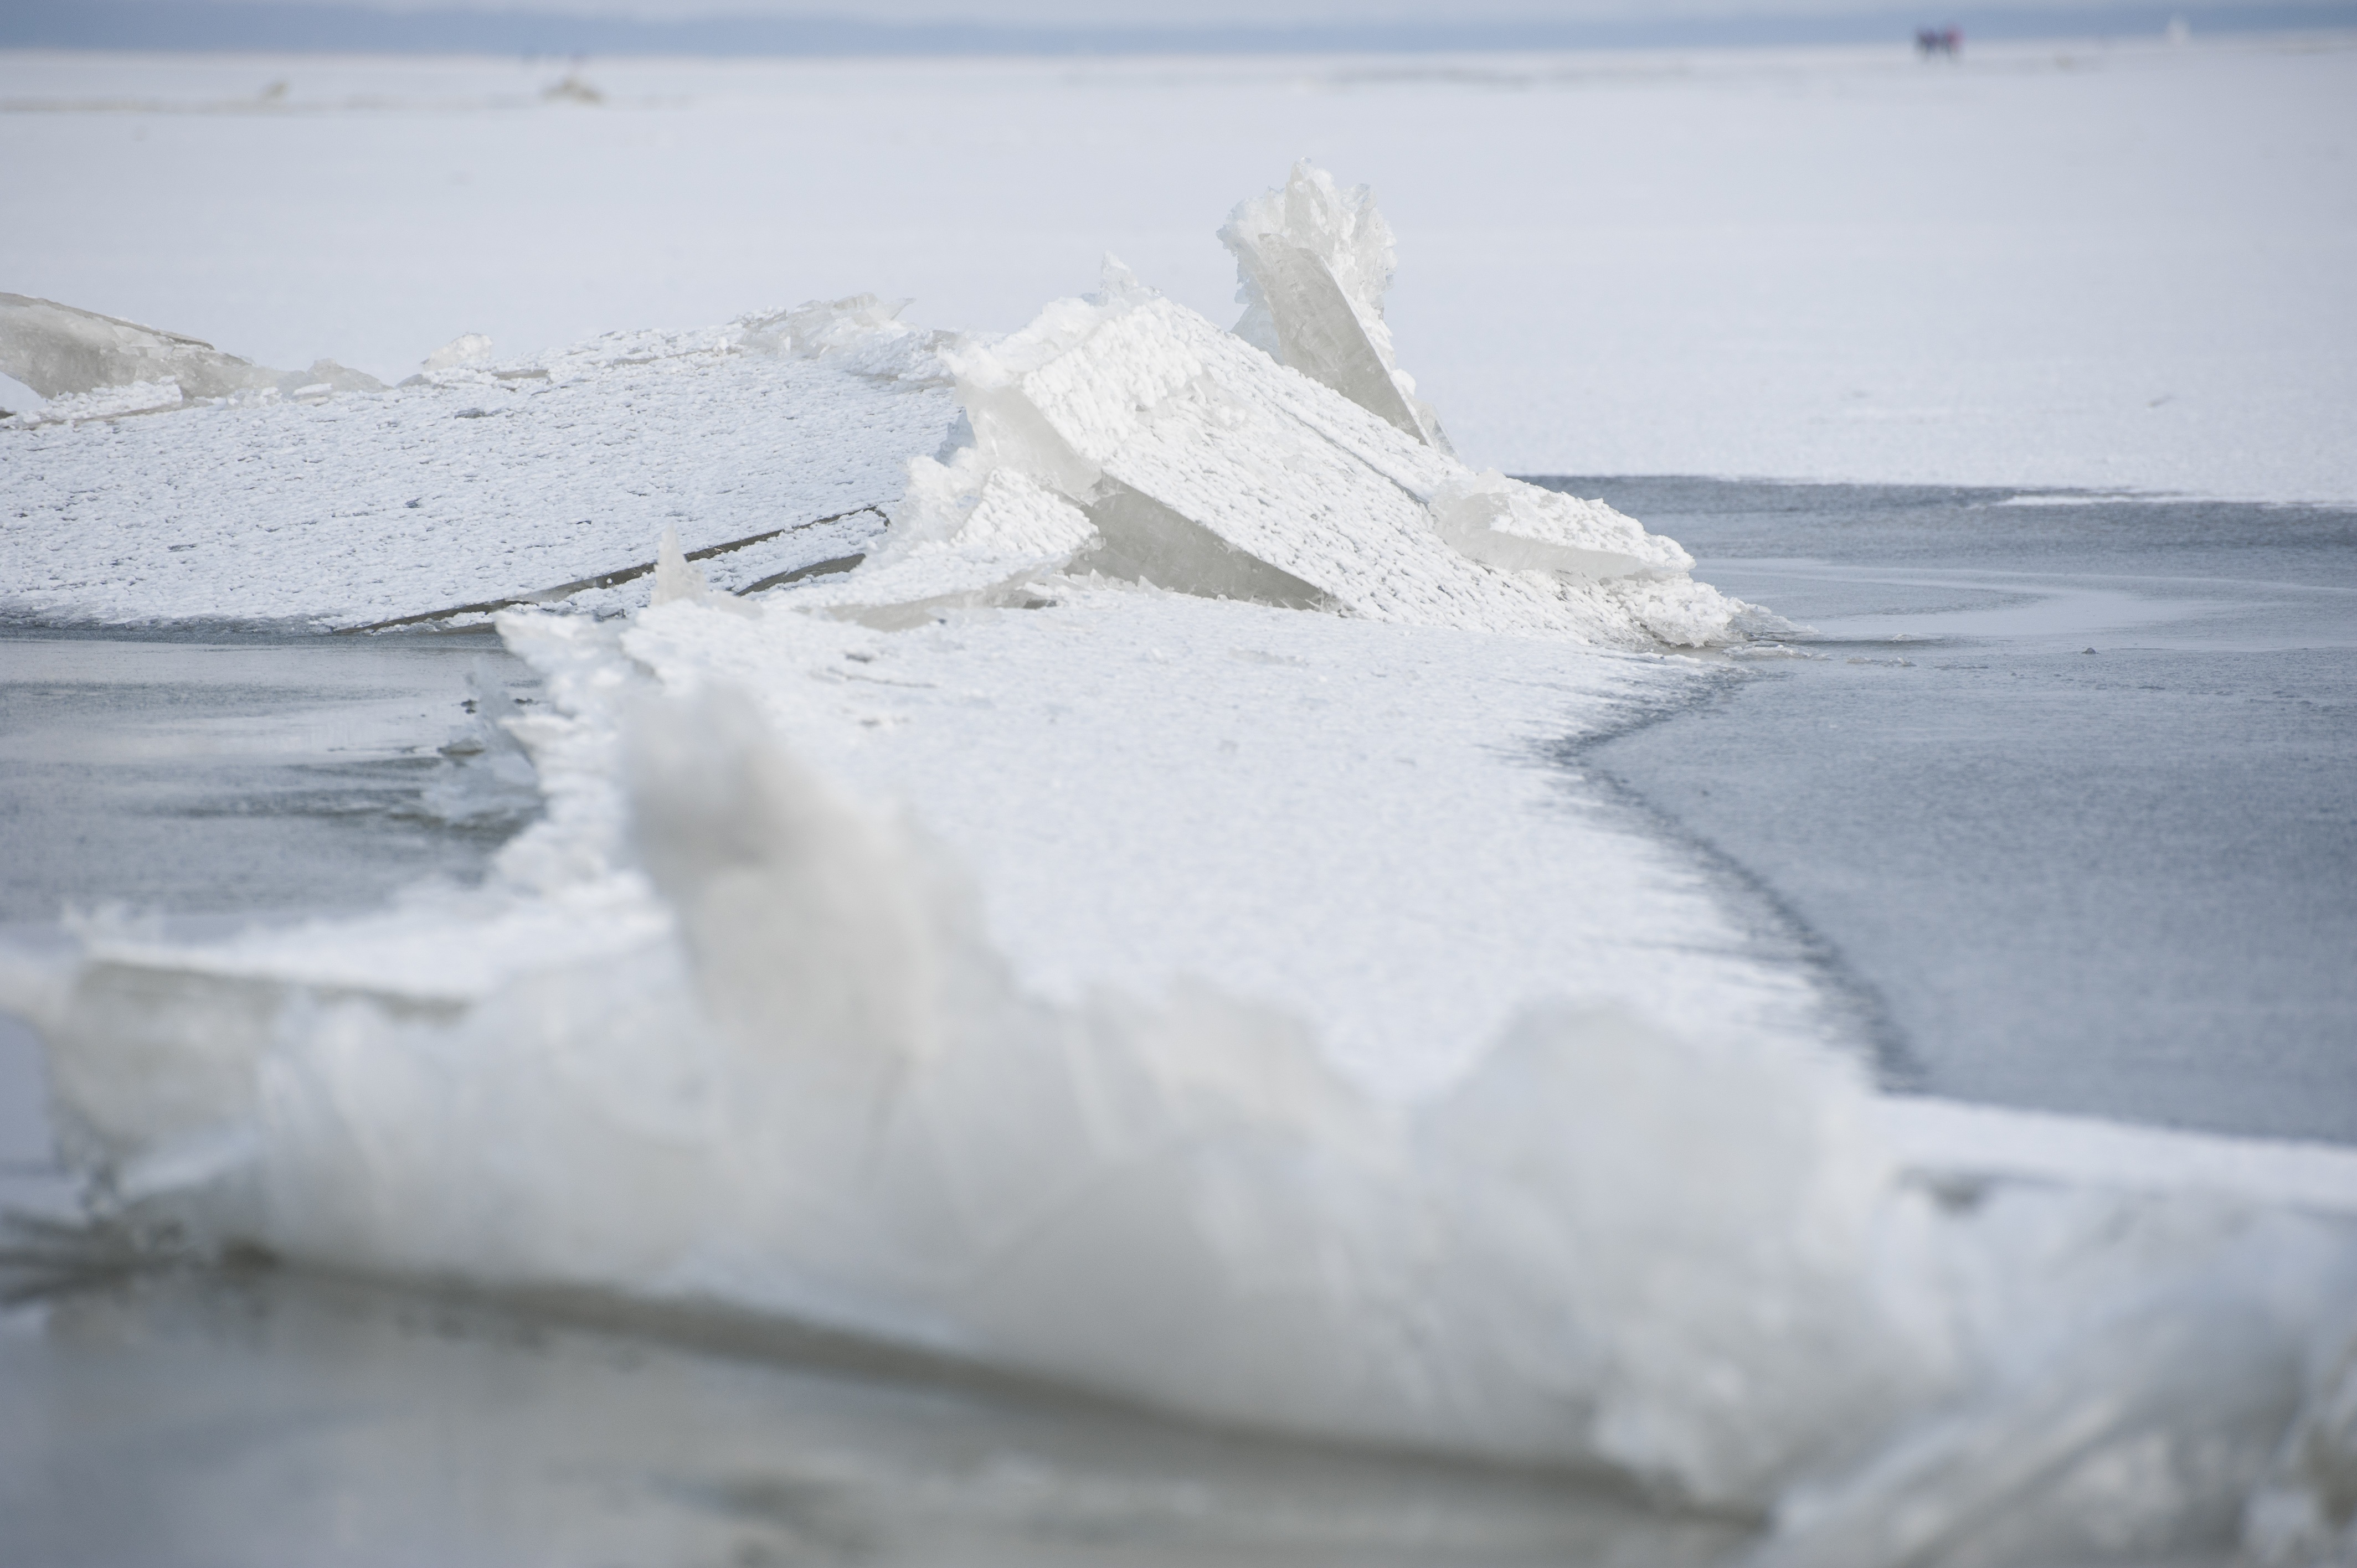
nature, snow, cold, winter, wave, frost, ice, frozen, blue, arctic, season, iceberg, iced, icy, blizzard, melting, wintry, icebergs, freezing, ice floe, crystals, arctic ocean, steinhuder sea, ice pearls, block of ice, geological phenomenon, wind wave, ice cap, sea ice, winter storm